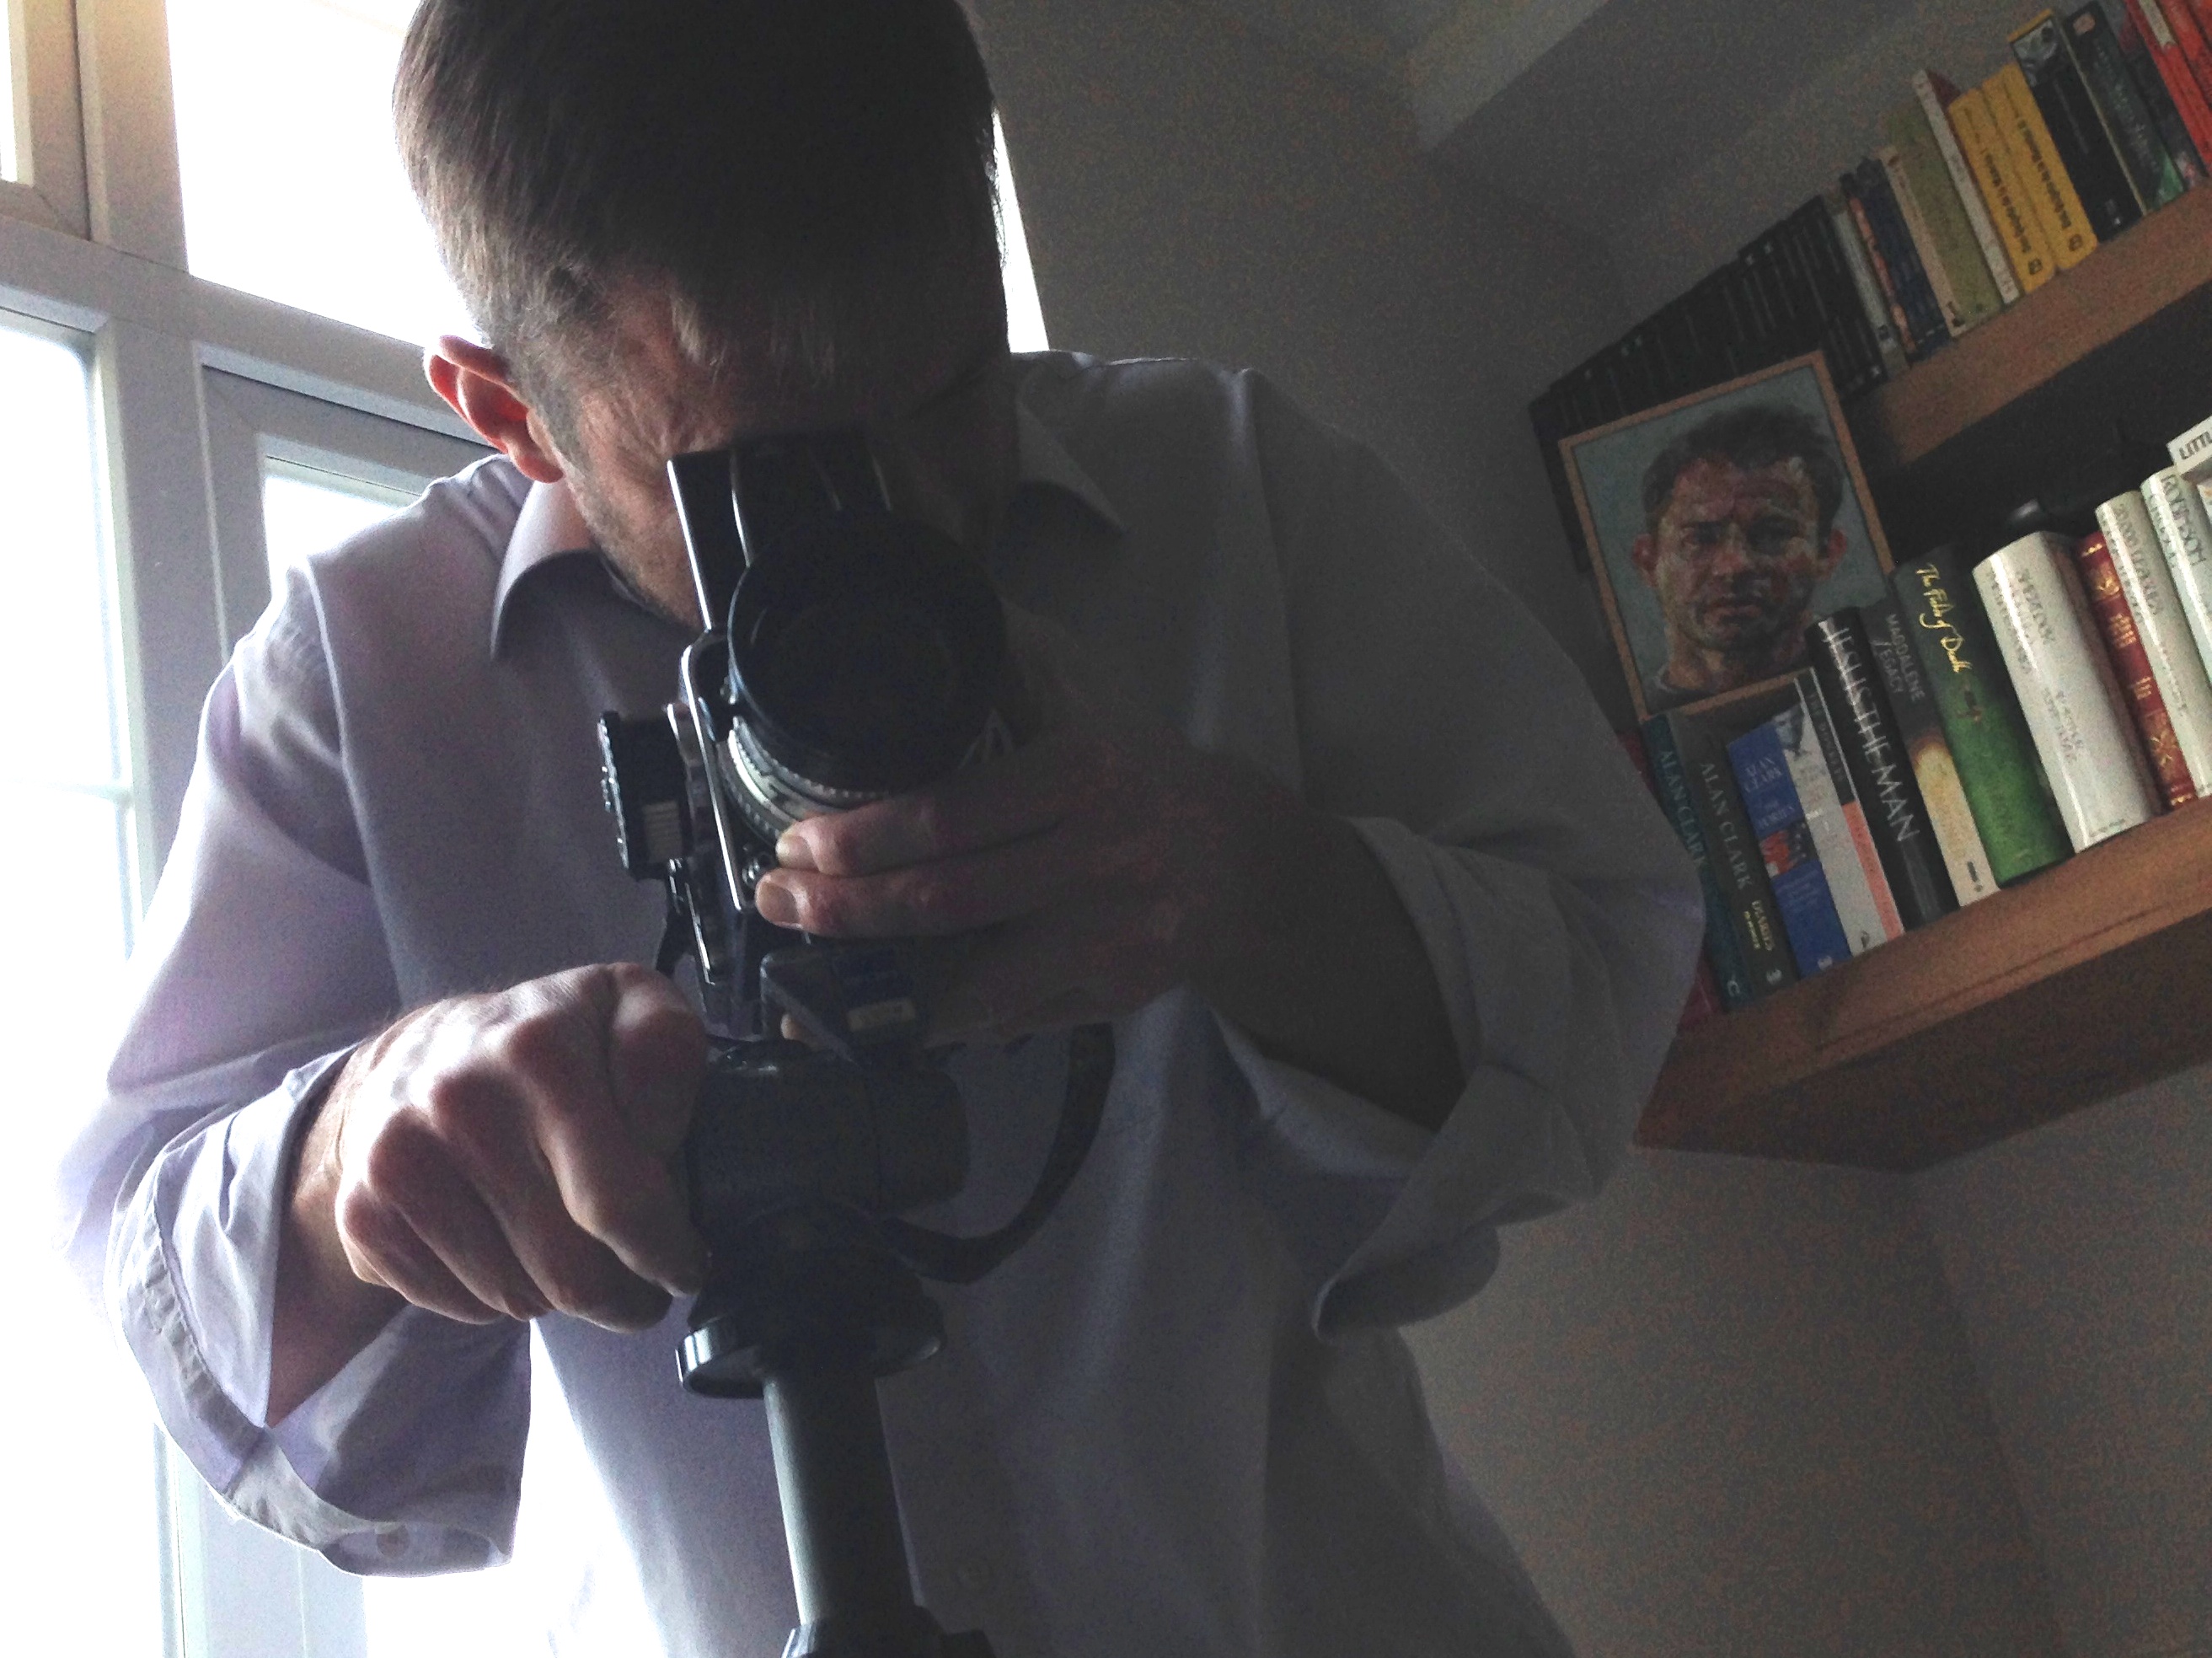
jonathanworth